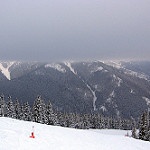
Label: mountain